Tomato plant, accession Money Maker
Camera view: bottom (45 deg); turntable rotation: 120 degrees
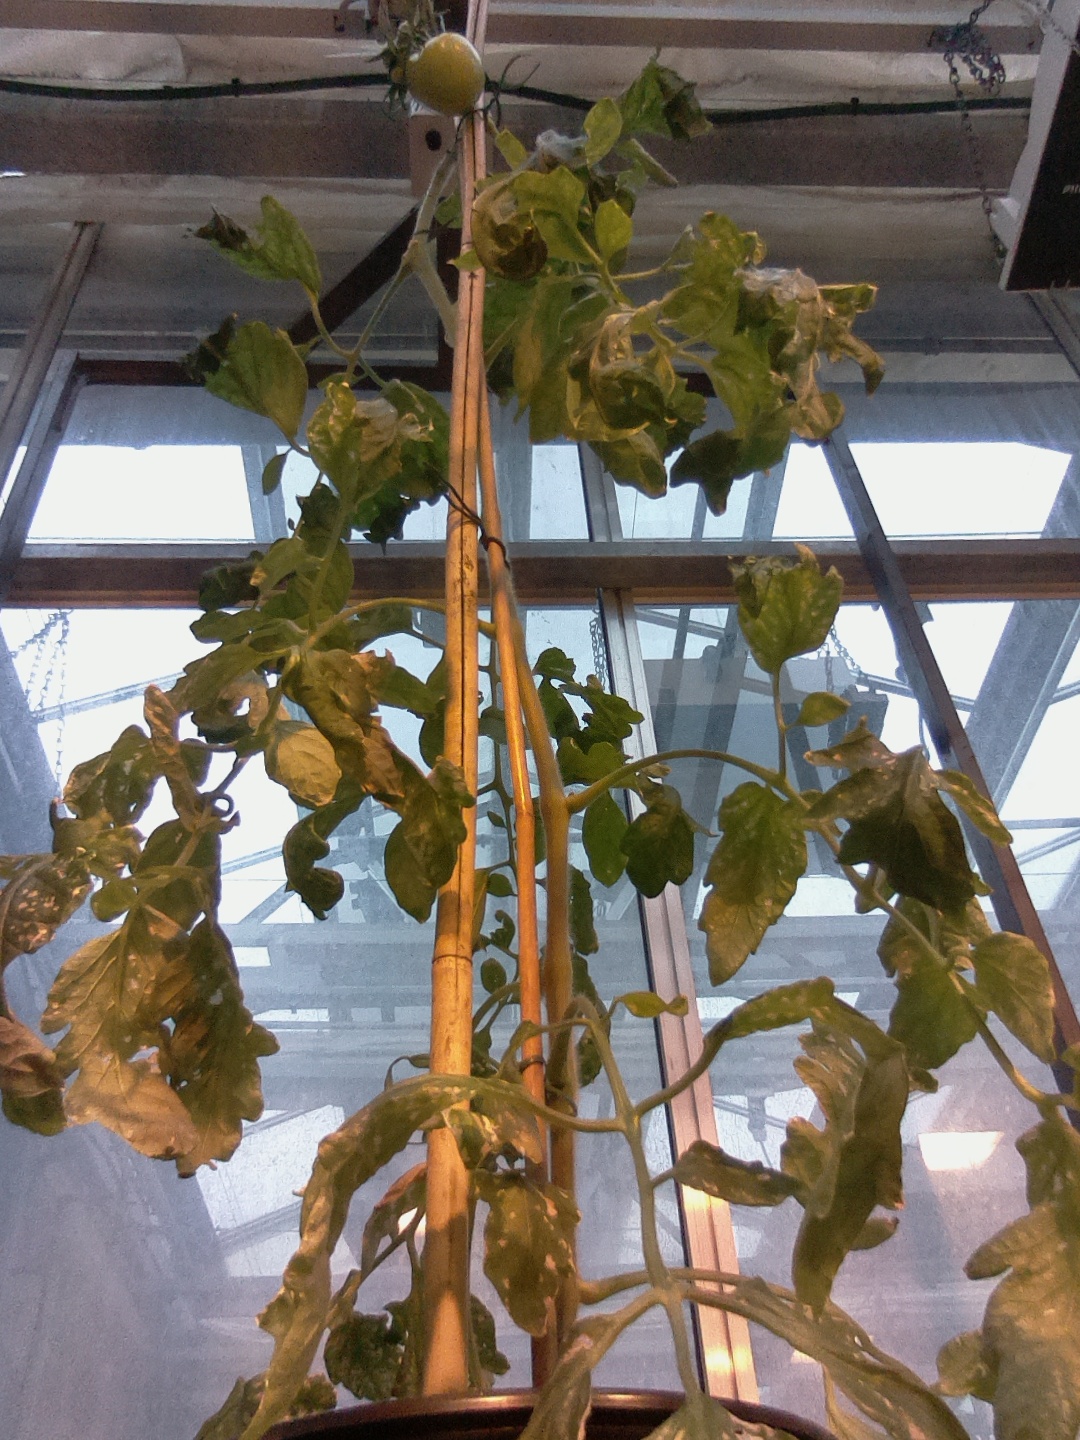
BBCH growth stage 76: 60%-70% of final fruit size